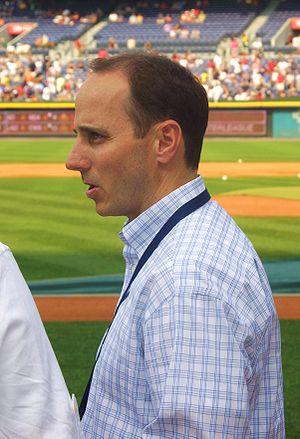
Brian Cashman est le directeur-gérant et vice-président senior des Yankees de New York des Ligues majeures de baseball.